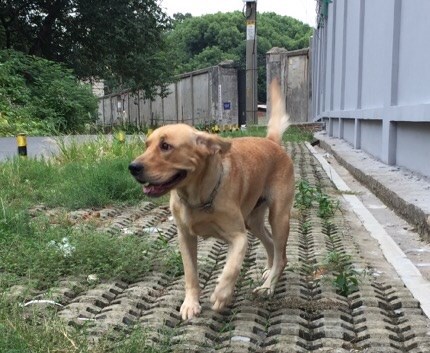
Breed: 3580-n000122-Labrador_retriever